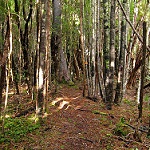
Scene: Outdoor